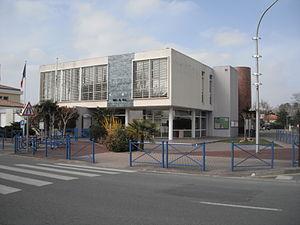
Hôtel de ville - Lacanau-Ville (Gironde, France)
Lacanau est une commune du sud-ouest de la France située dans le département de la Gironde, en région Nouvelle-Aquitaine.